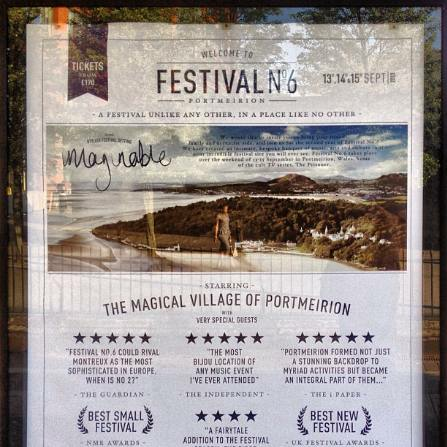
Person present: No